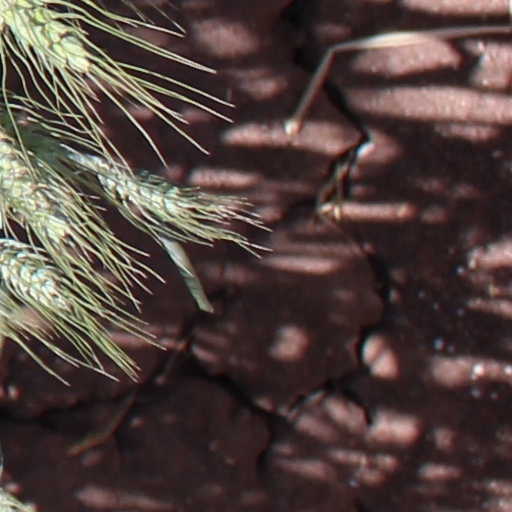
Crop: wheat